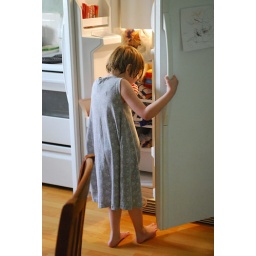
abbi in a dress i made her today from an old maternity shirt i had in my stash.